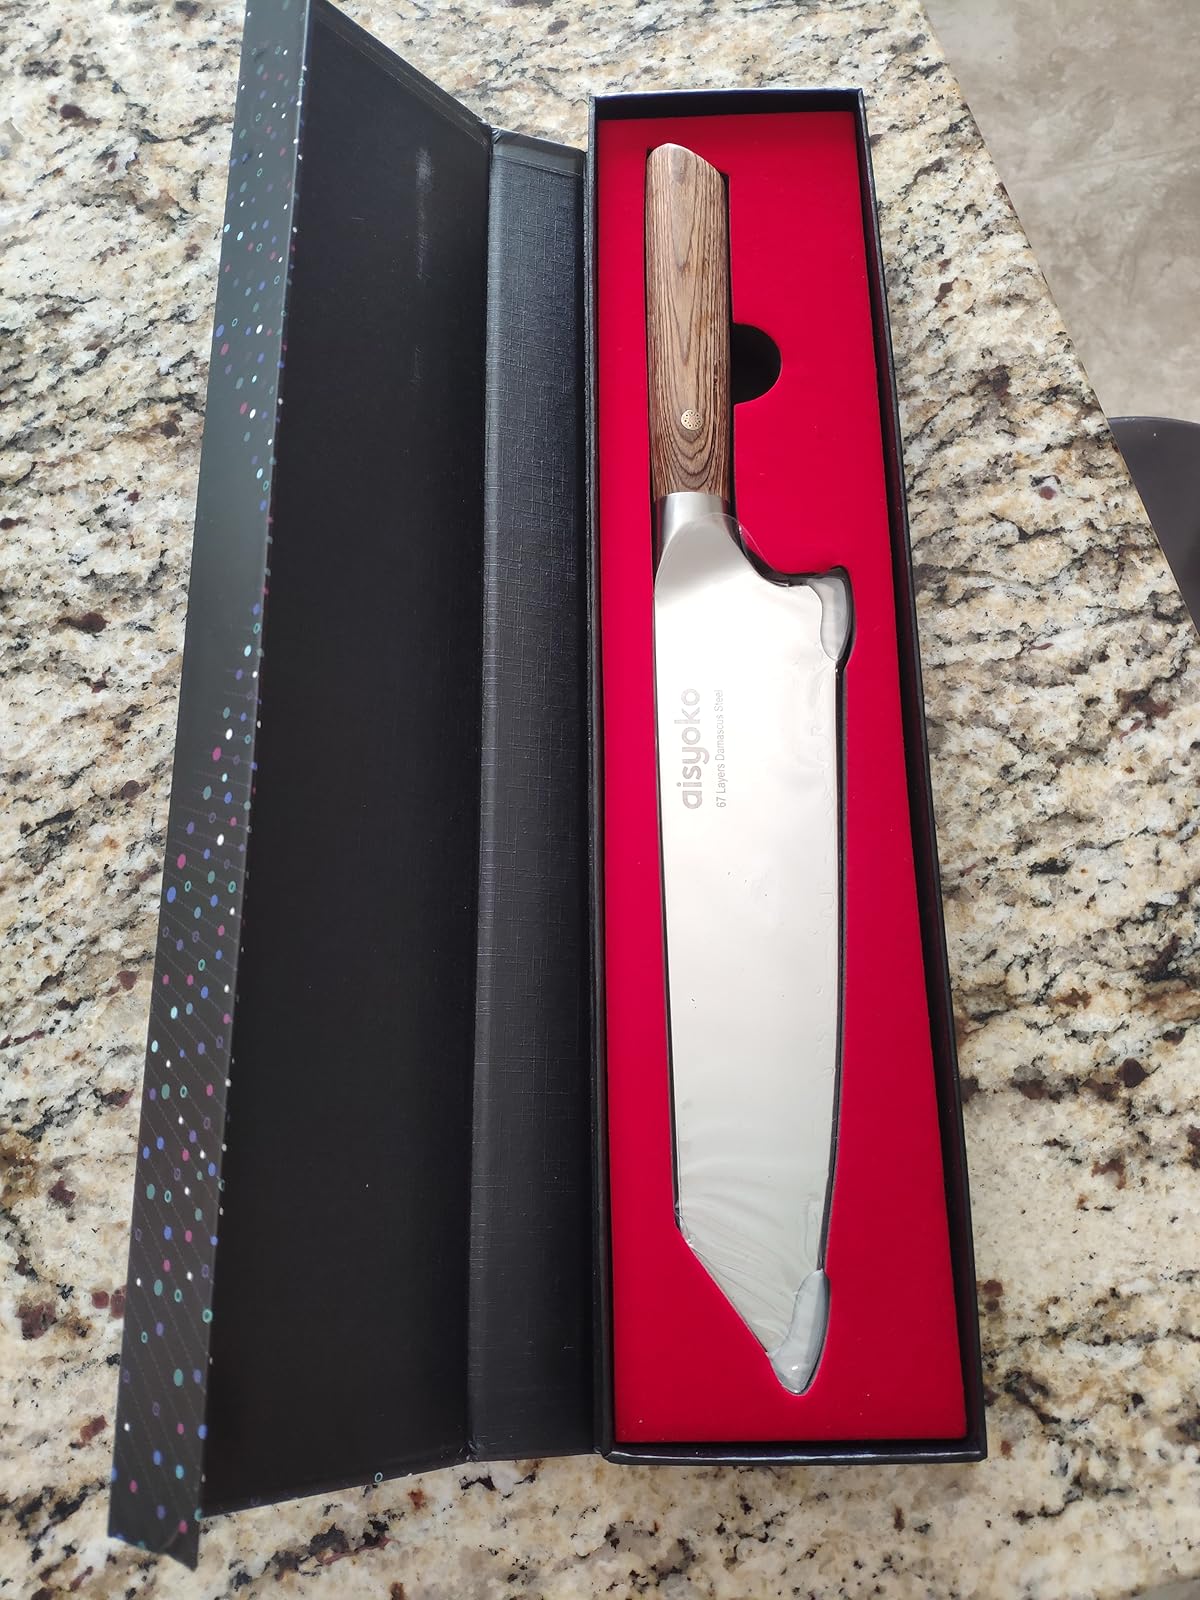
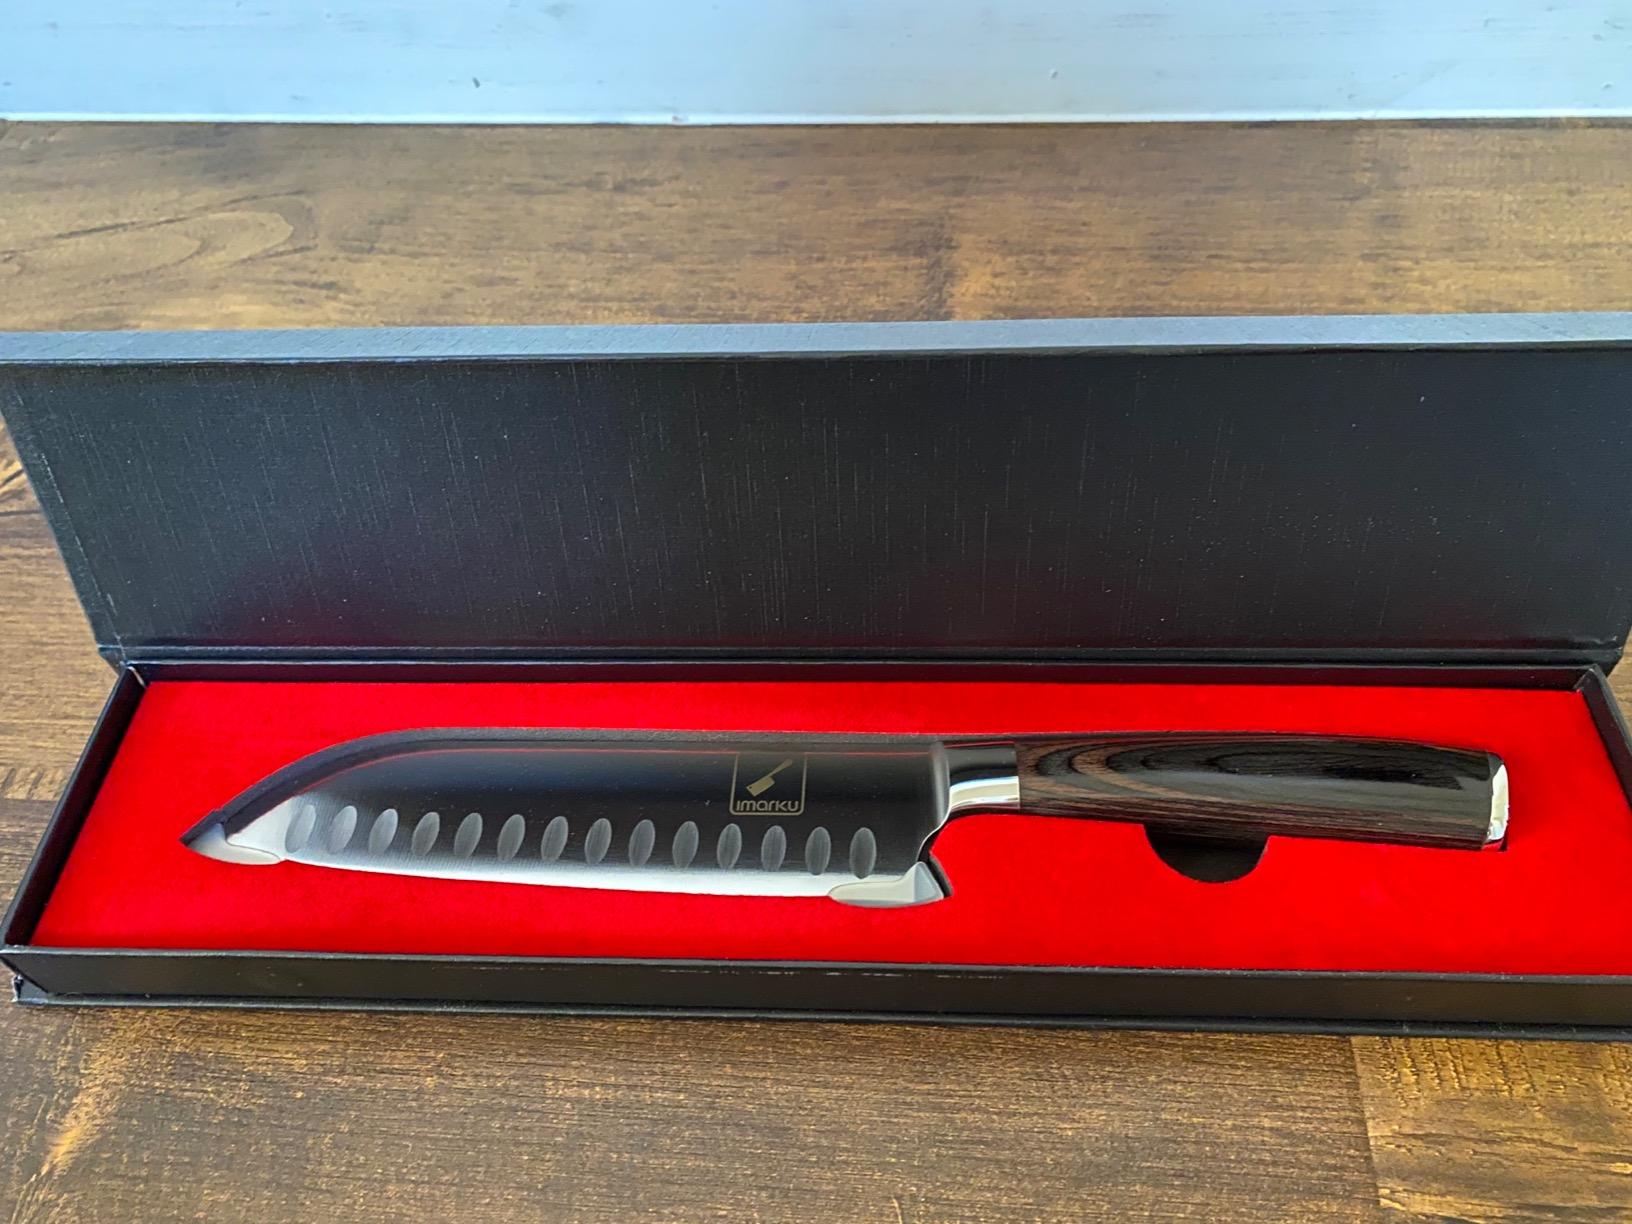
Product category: items_knife
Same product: no